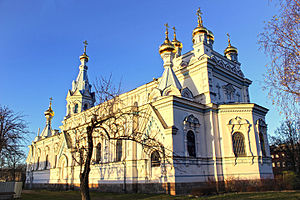
Sankt Boris og Sankt Gleb Katedral (Daugavpils)
Sankt Boris og Sankt Gleb Katedral
Sankt Boris og Sankt Gleb Katedralen er den centrale lettisk-ortodokse kirke i Daugavpils i det syd-østlige Letland. Kirken kan rumme 5.000 personer og er den største ortodokse kirkebygning i Letland.